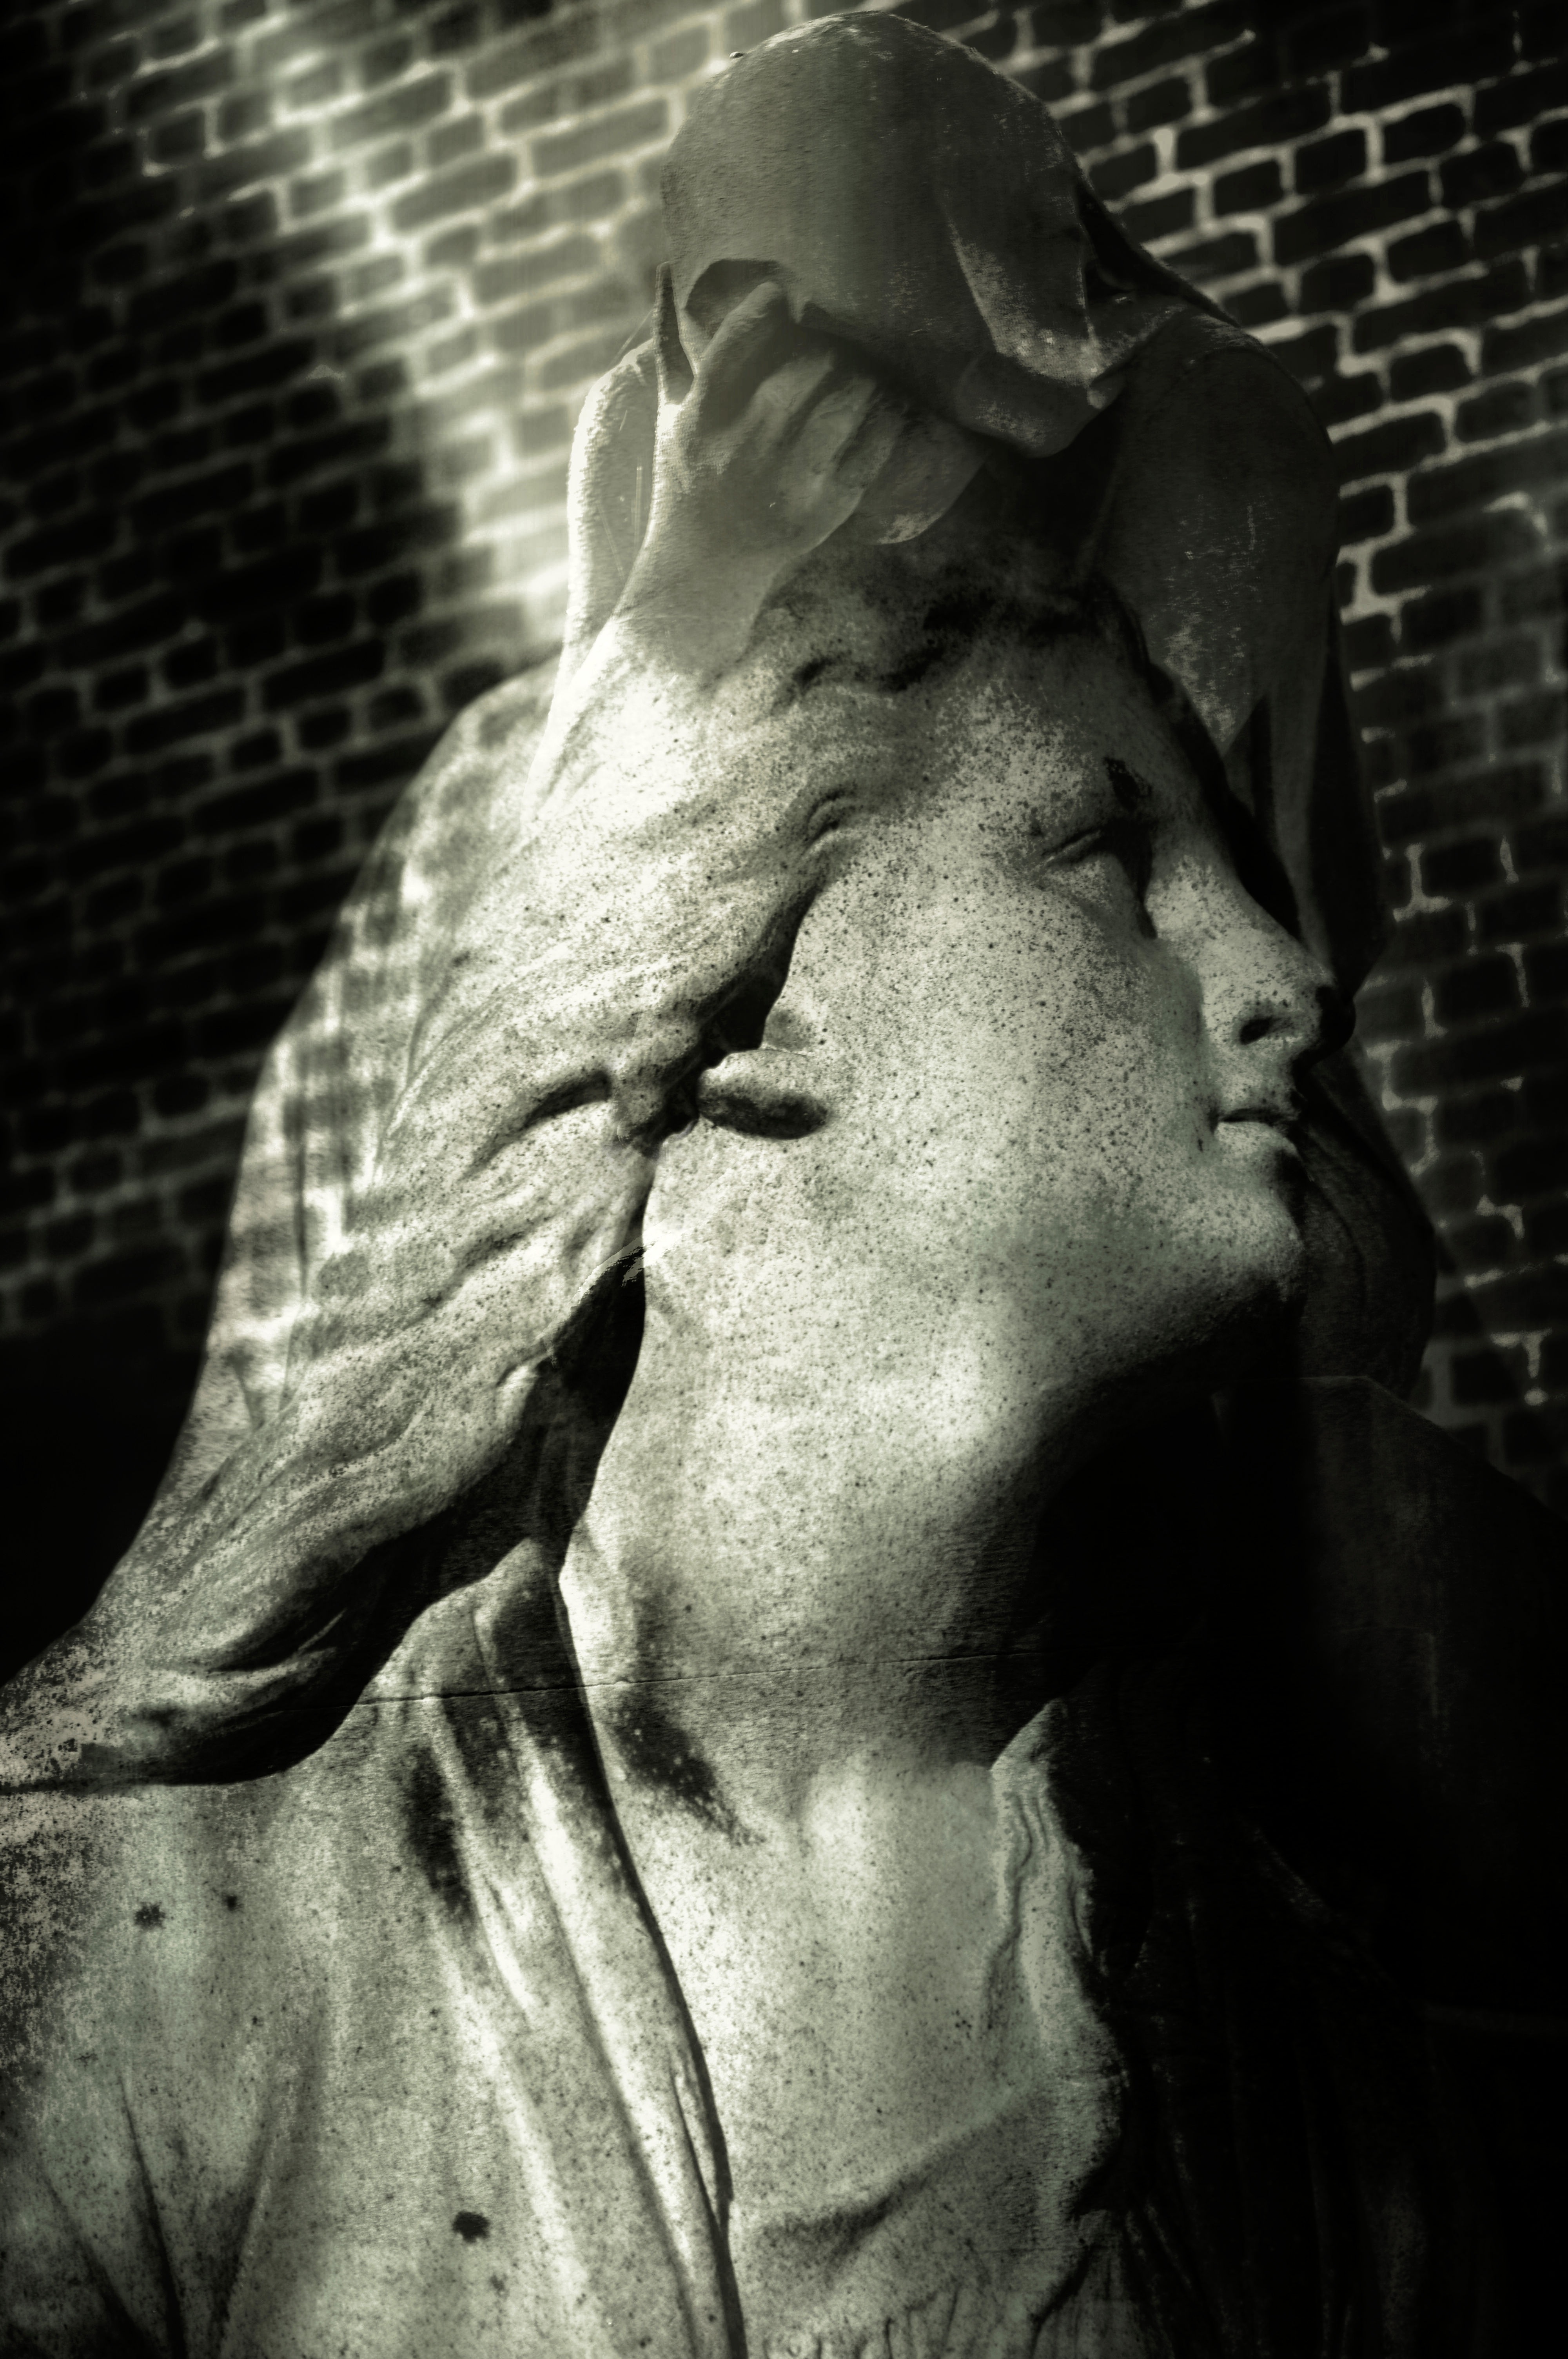
man, black and white, photography, monument, male, statue, darkness, cemetery, black, monochrome, death, muscle, grave, sculpture, art, head, surreal, image, grief, mourning, monochrome photography, grave picture